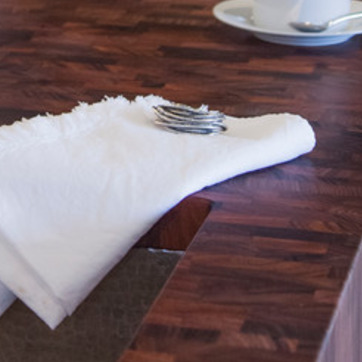
Material: fabric